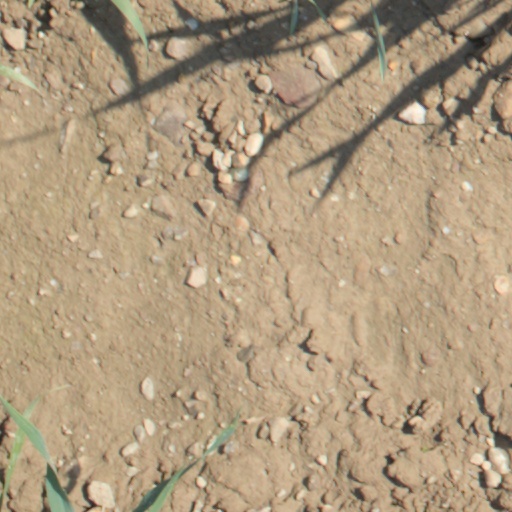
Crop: wheat